Andrea Illy

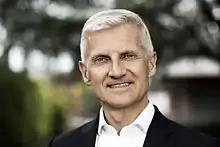
Andrea Illy

Andrea Illy (born 2 September 1964) is an Italian businessman. He is the Chairman of illycaffè S.p.A., a family coffee business founded in Trieste in 1933. He has additionally been Chairman of Altagamma since 2013.